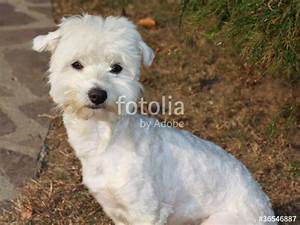
Label: cane